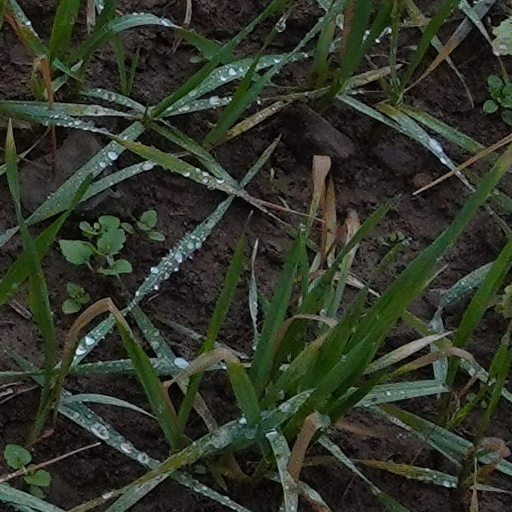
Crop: wheat